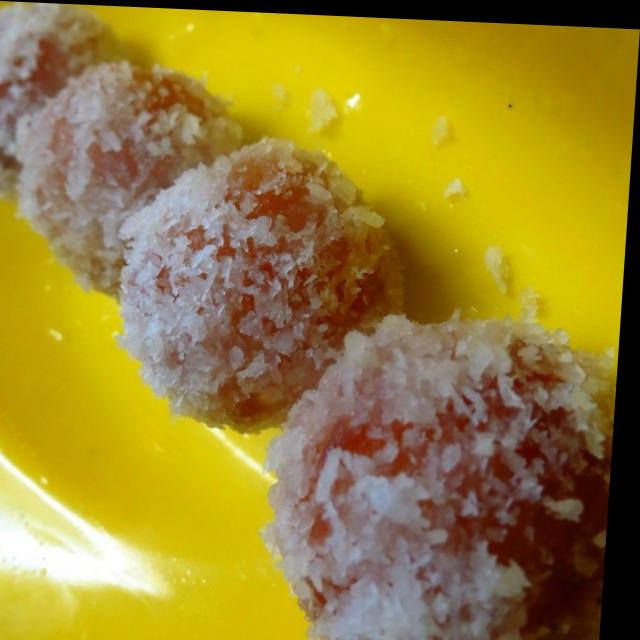
Dish: gulab_jamun